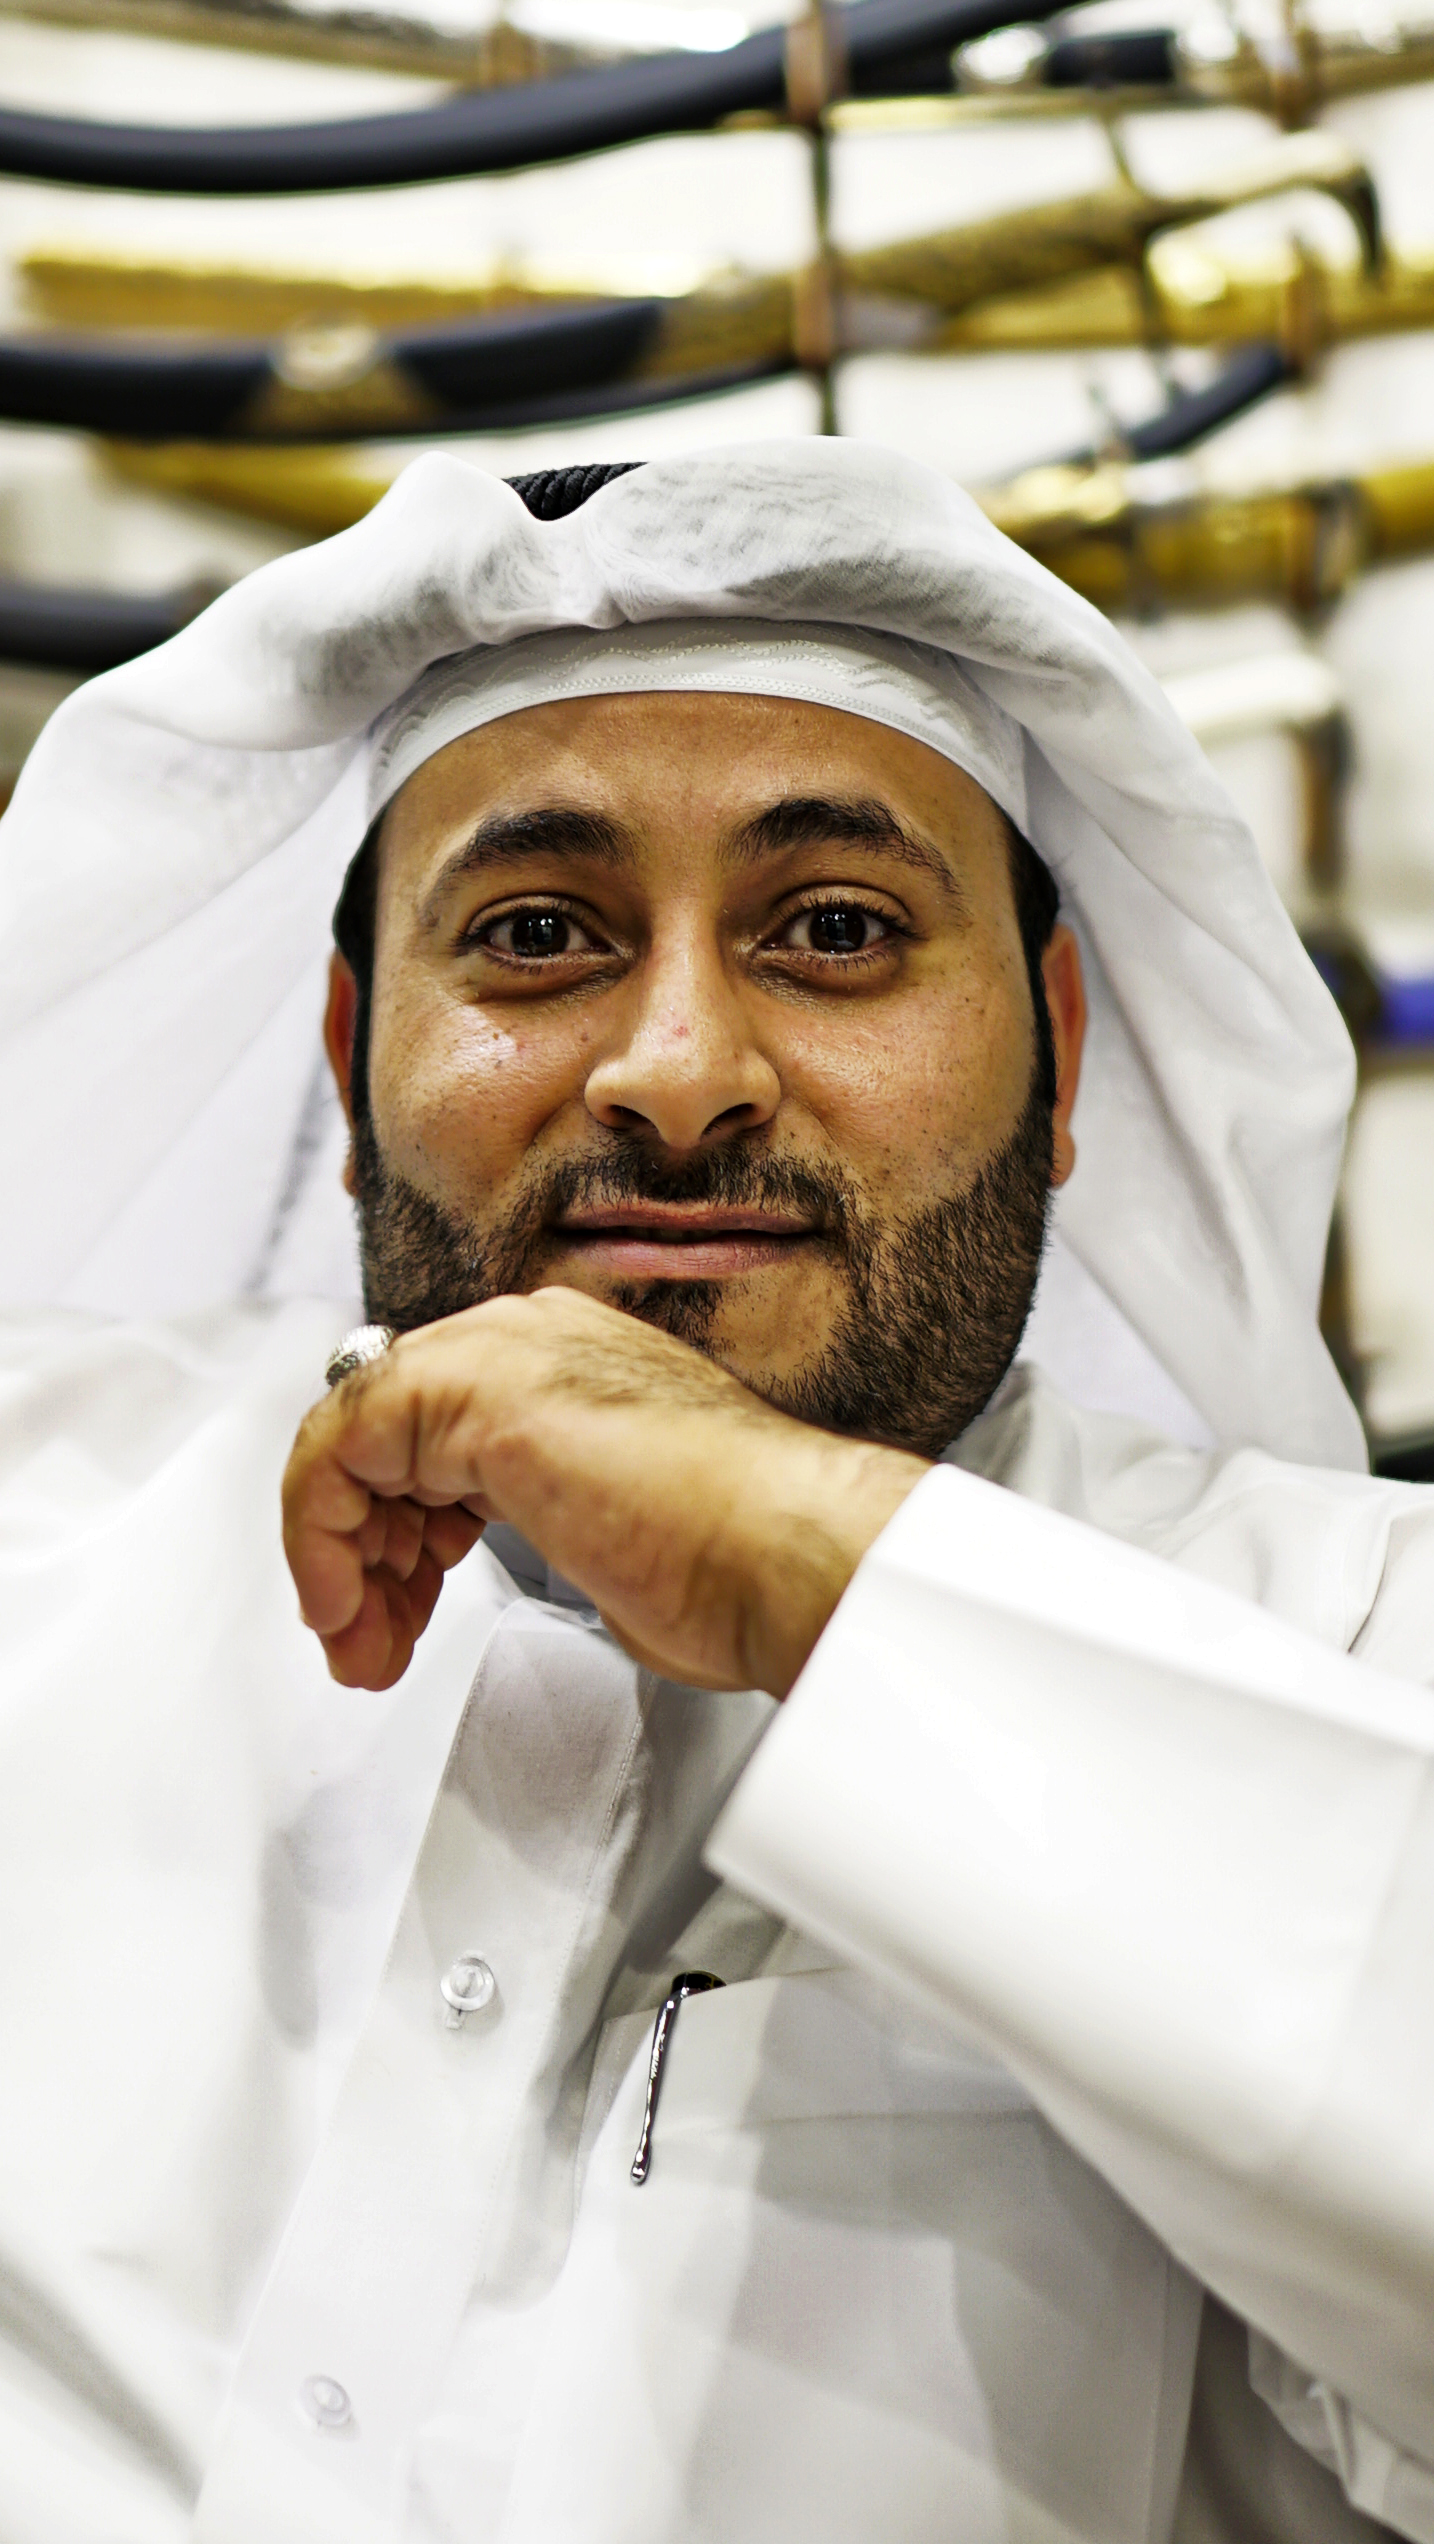
moustache